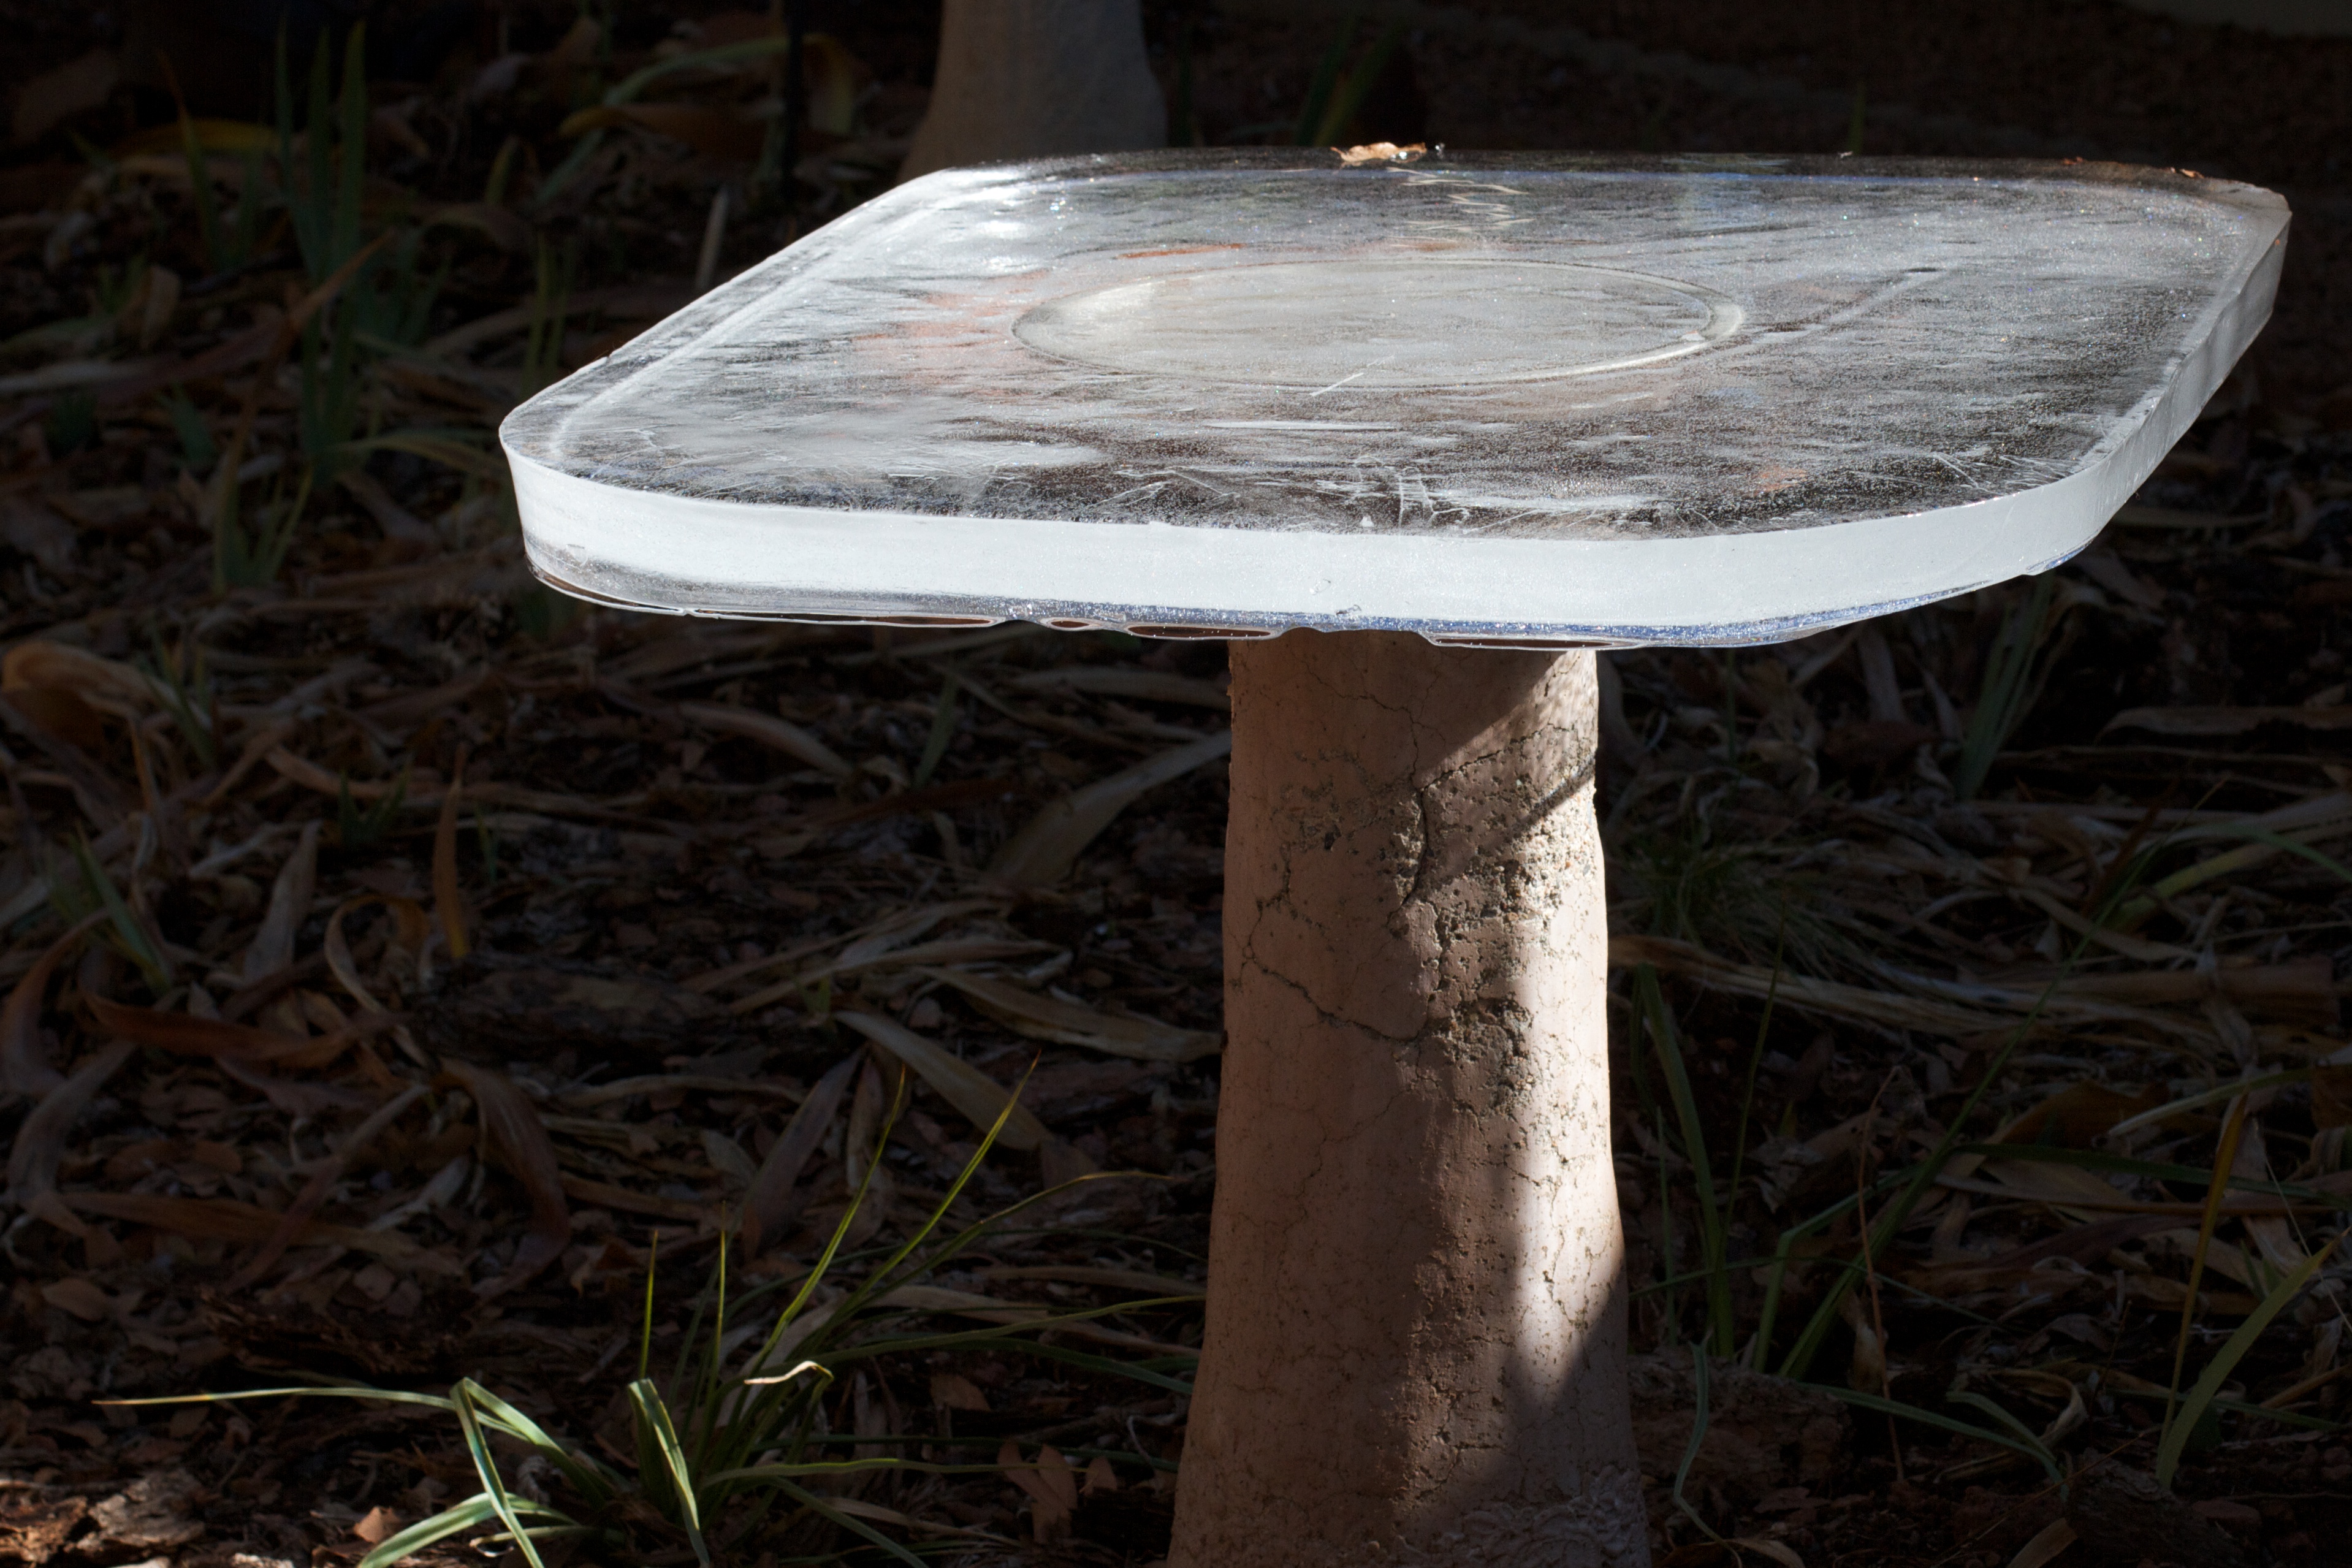
table, wood, furniture, shape